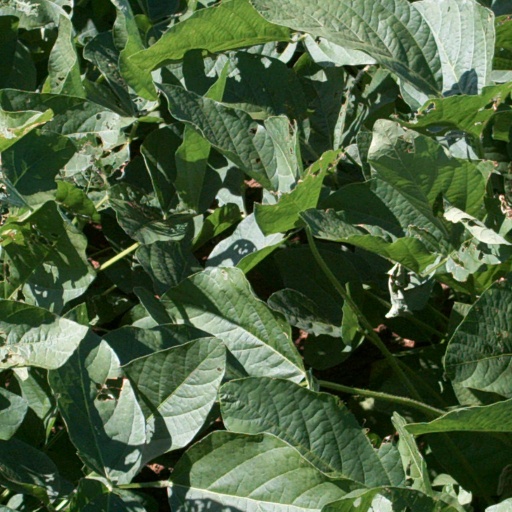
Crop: soybean